Republic of Hawaii

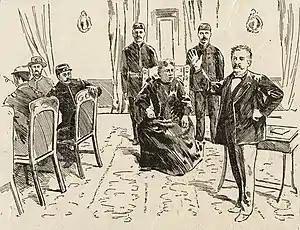
Newspaper illustration of Queen Liliuokalani's public trial by a military tribunal in 1895 in the former throne room of the Iolani Palace

Robert William Wilcox was a Hawaiian native revolutionary. In 1889, he led an army of 150 Hawaiians, Europeans and Chinese in rebellion against the Hawaiian Kingdom. In 1895, Wilcox participated in another attempt, this time to overthrow the Republic of Hawaii and to restore Queen Liliuokalani to power. Royalist supporters landed a cargo of arms and ammunition from San Francisco, California in a secret Honolulu location. At the location on January 6, 1895, a company of royalists met to draft plans to capture the government buildings by surprise. A premature encounter with a squad of police alarmed Honolulu and the plans were abandoned as the royalists were quickly routed. Wilcox spent several days in hiding in the mountains before being captured. The son of one annexationist was killed. Several other skirmishes occurred during the following week resulting in the capture of the leading conspirators and their followers. The government found arms and ammunition and some potentially evidential documents on the premises of Washington Place, Liliuokalani's private residence, outlining in her own handwriting who she would select for her cabinet after the counter revolution, further implicating her in the plot.